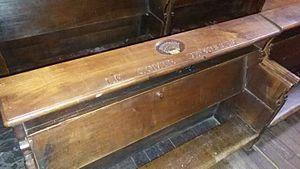
Banc des Comtes de Bosses à la cathédrale d'Aoste
La cathédrale d’Aoste se trouve sur la place Jean XXIII. Sa titulature est Notre-Dame-de-l'Assomption, tandis que la titulature de la paroisse est Saint Jean le Baptiste. Le patron du diocèse d’Aoste est Grat d'Aoste, et le siège de la paroisse se trouve 4, rue Comte Thomas.